Hillsdale Chargers

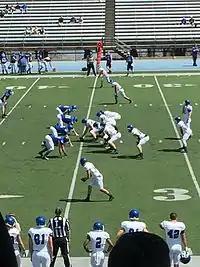
The Chargers of Hillsdale College in the 2016 spring game

The Hillsdale College Chargers football teams play their home games at Frank "Muddy" Waters Stadium. The stadium has an official seating capacity of 8,500 spectators. Football coach Muddy Waters was the head coach at Hillsdale from 1954 to 1973. The football stadium is named in his honor.